Brighton

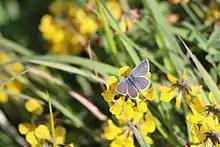
Small blue butterfly in the Liz Williams Butterfly Haven on a horseshoe vetch flower

Brighton Town Hall occupies a large site in the Lanes. Medieval Brighthelmston had a town hall, although it was called the Townhouse and functioned more like a market hall. A later building (1727) known as the Town Hall was principally used as a workhouse. Work on the first purpose-built town hall began in 1830; Thomas Read Kemp laid the first stone, and Thomas Cooper designed it on behalf of the Brighton Town Commissioners (of which he was a member). Brighton Corporation spent £40,000 to extend it in 1897–99 to the Classical design of Brighton Borough Surveyor Francis May. Despite this, the building was too small for municipal requirements by the mid-20th century, and extra council buildings were built in locations throughout Brighton Borough Council's existence: the most recent, Bartholomew House and Priory House next to the town hall, were finished in 1987. The town hall ceased to be responsible solely for Brighton's affairs when Brighton and Hove were united in 1997, but it is still used by Brighton & Hove City Council—particularly for weddings and civil partnerships.